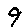
Label: 9